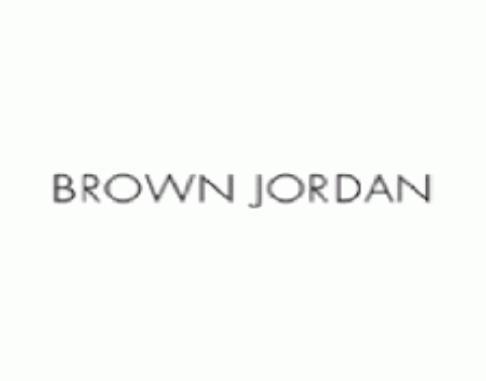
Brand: brown jordan
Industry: Necessities